List of aircraft carriers of the Royal Navy

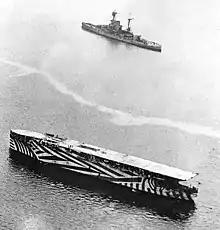
HMS "Argus", 1918

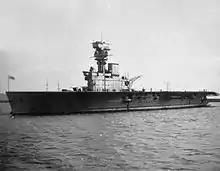
HMS "Hermes" August 1938

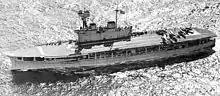
HMS "Eagle"

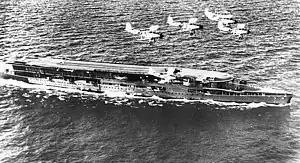
HMS "Furious"

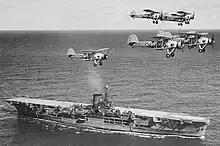
HMS "Ark Royal" in 1939, with Swordfish of 820 Naval Air Squadron passing overhead.

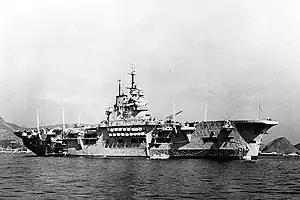
HMS "Unicorn" 1951

HMS "Unicorn" was an aircraft repair ship and light aircraft carrier; an "aircraft maintenance carrier".